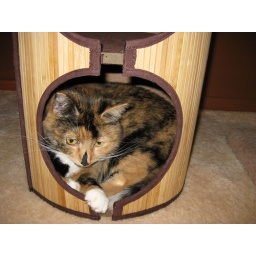
Rosie in her cat house